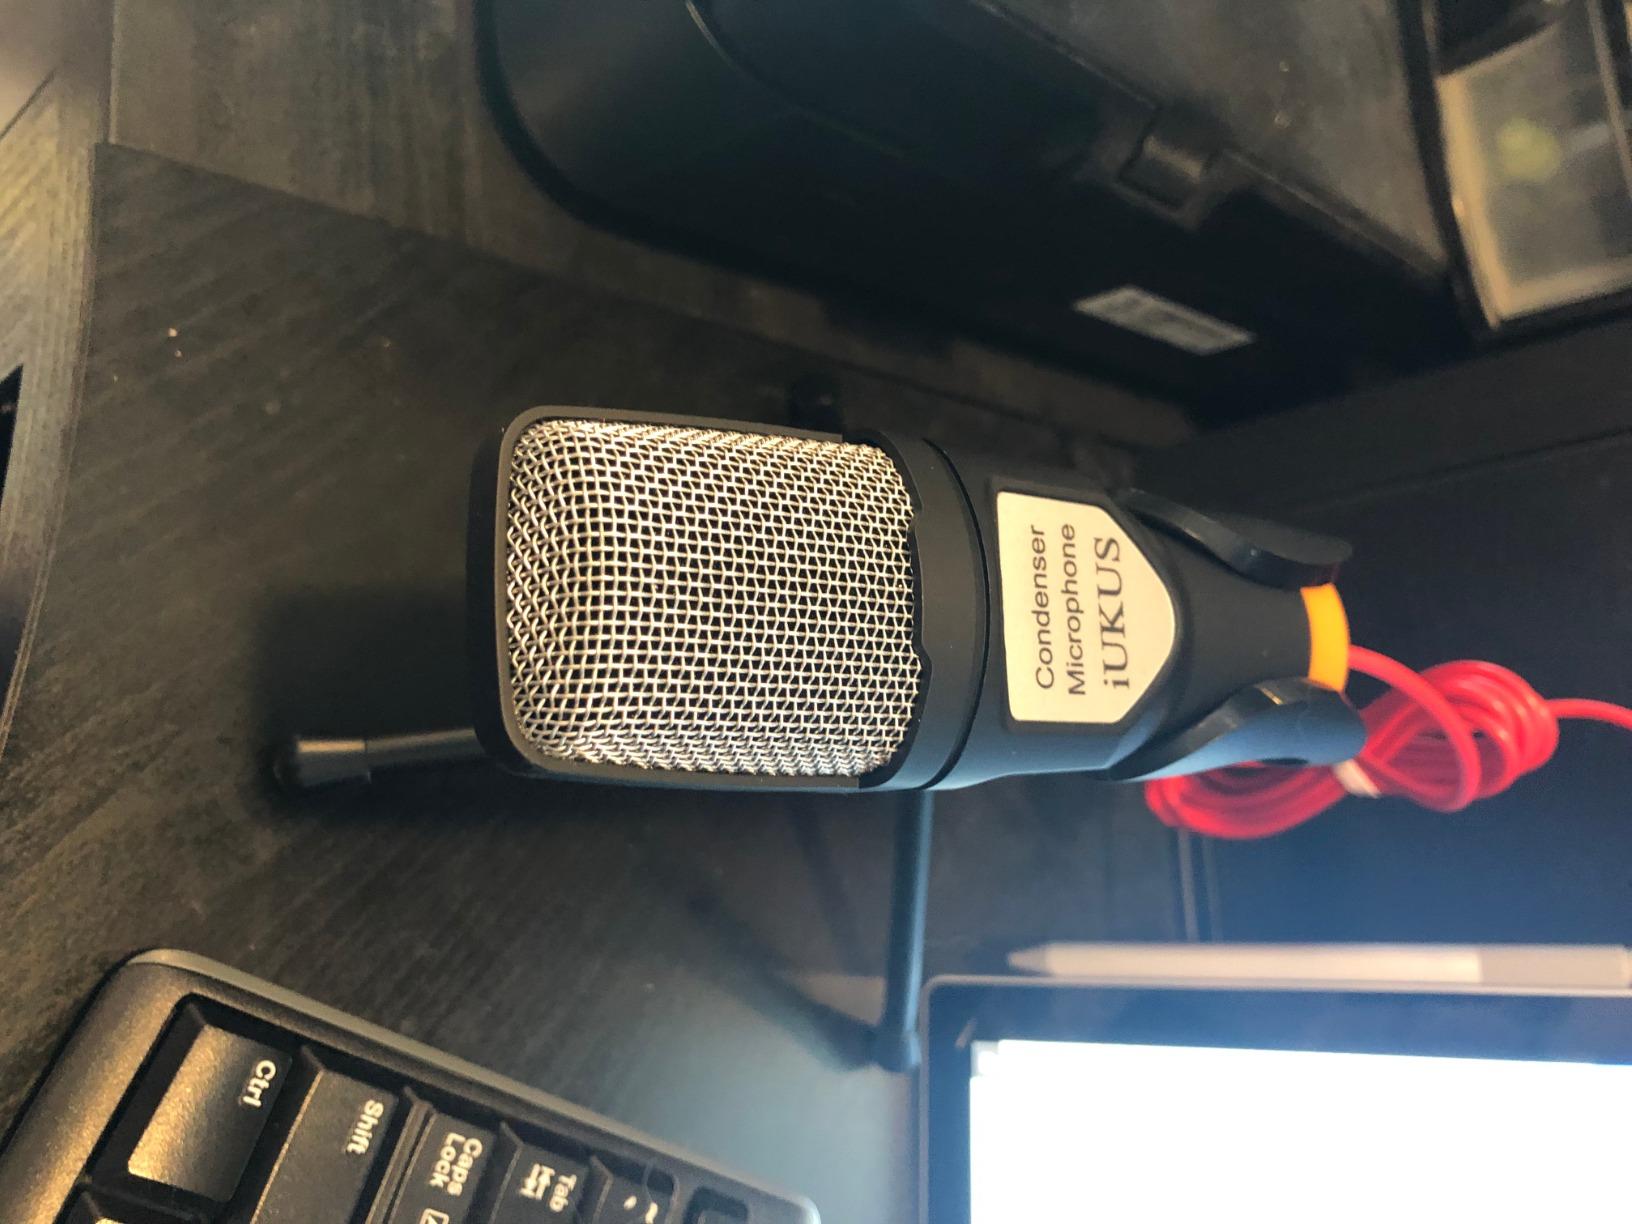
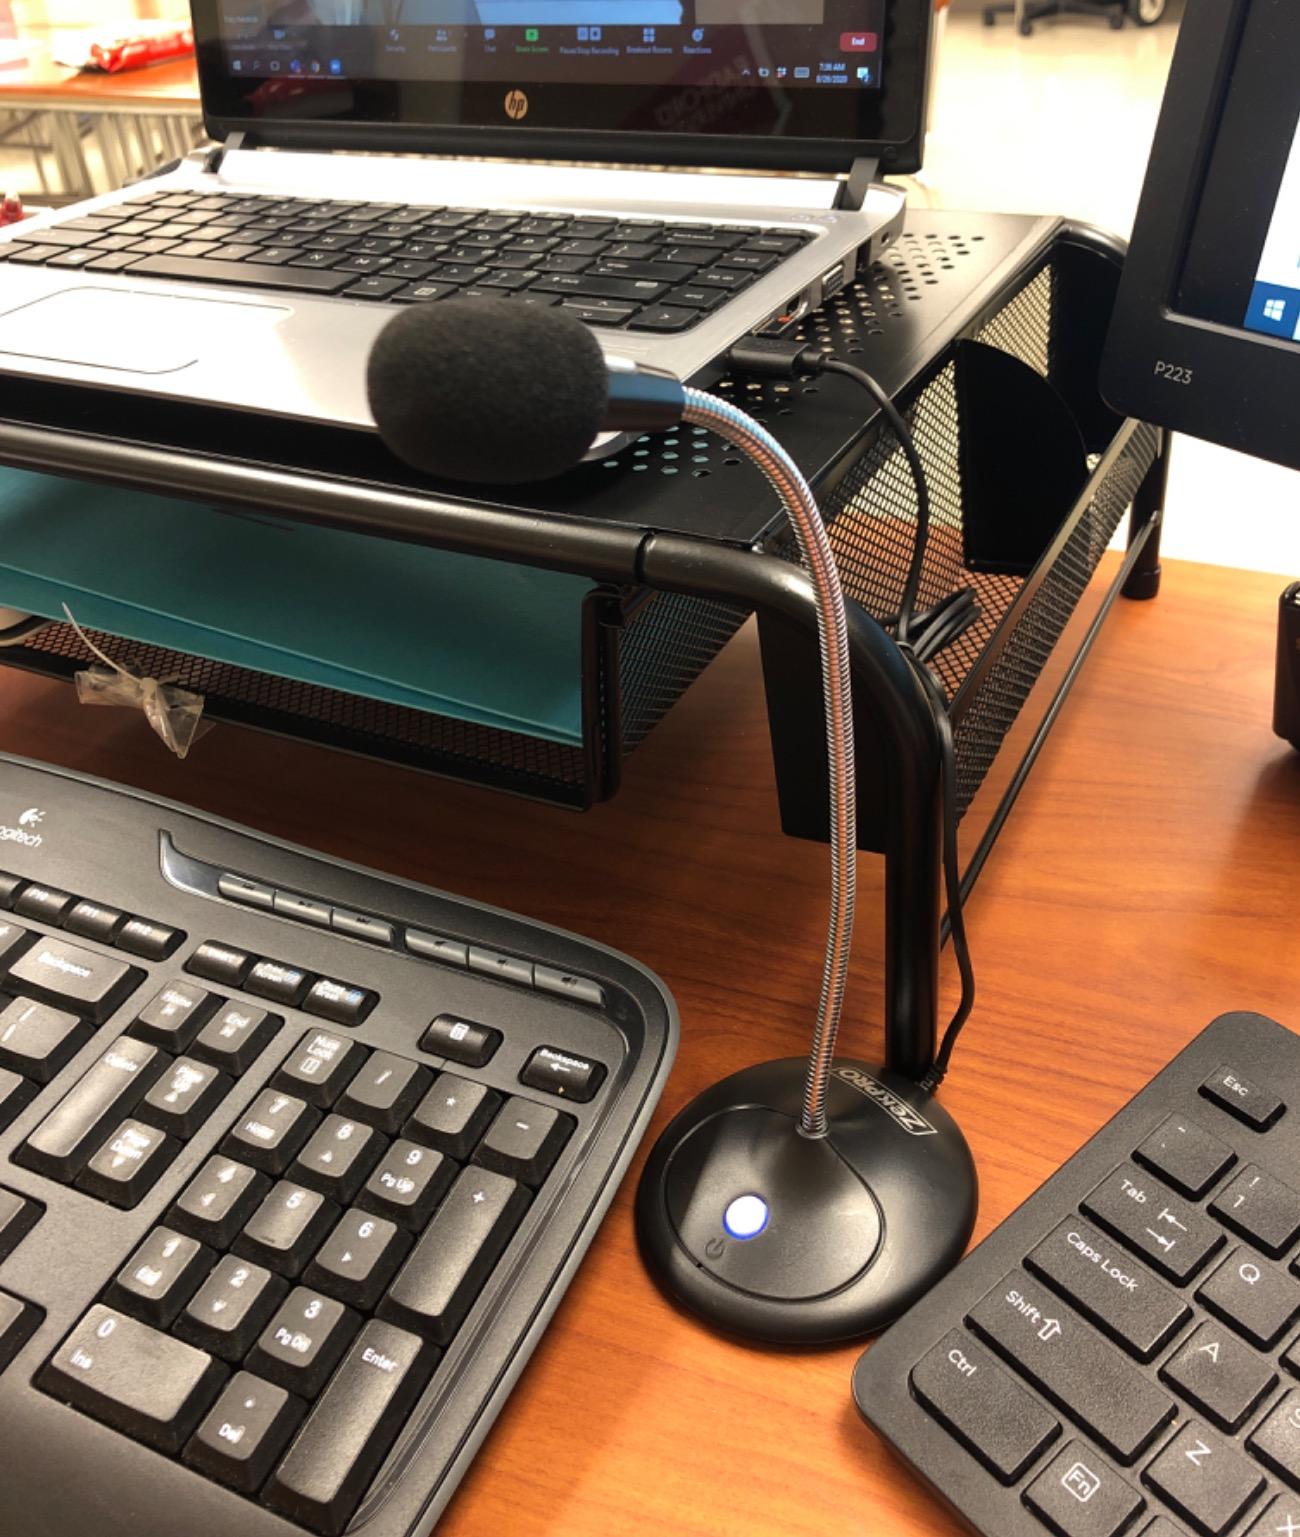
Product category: microphone
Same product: no